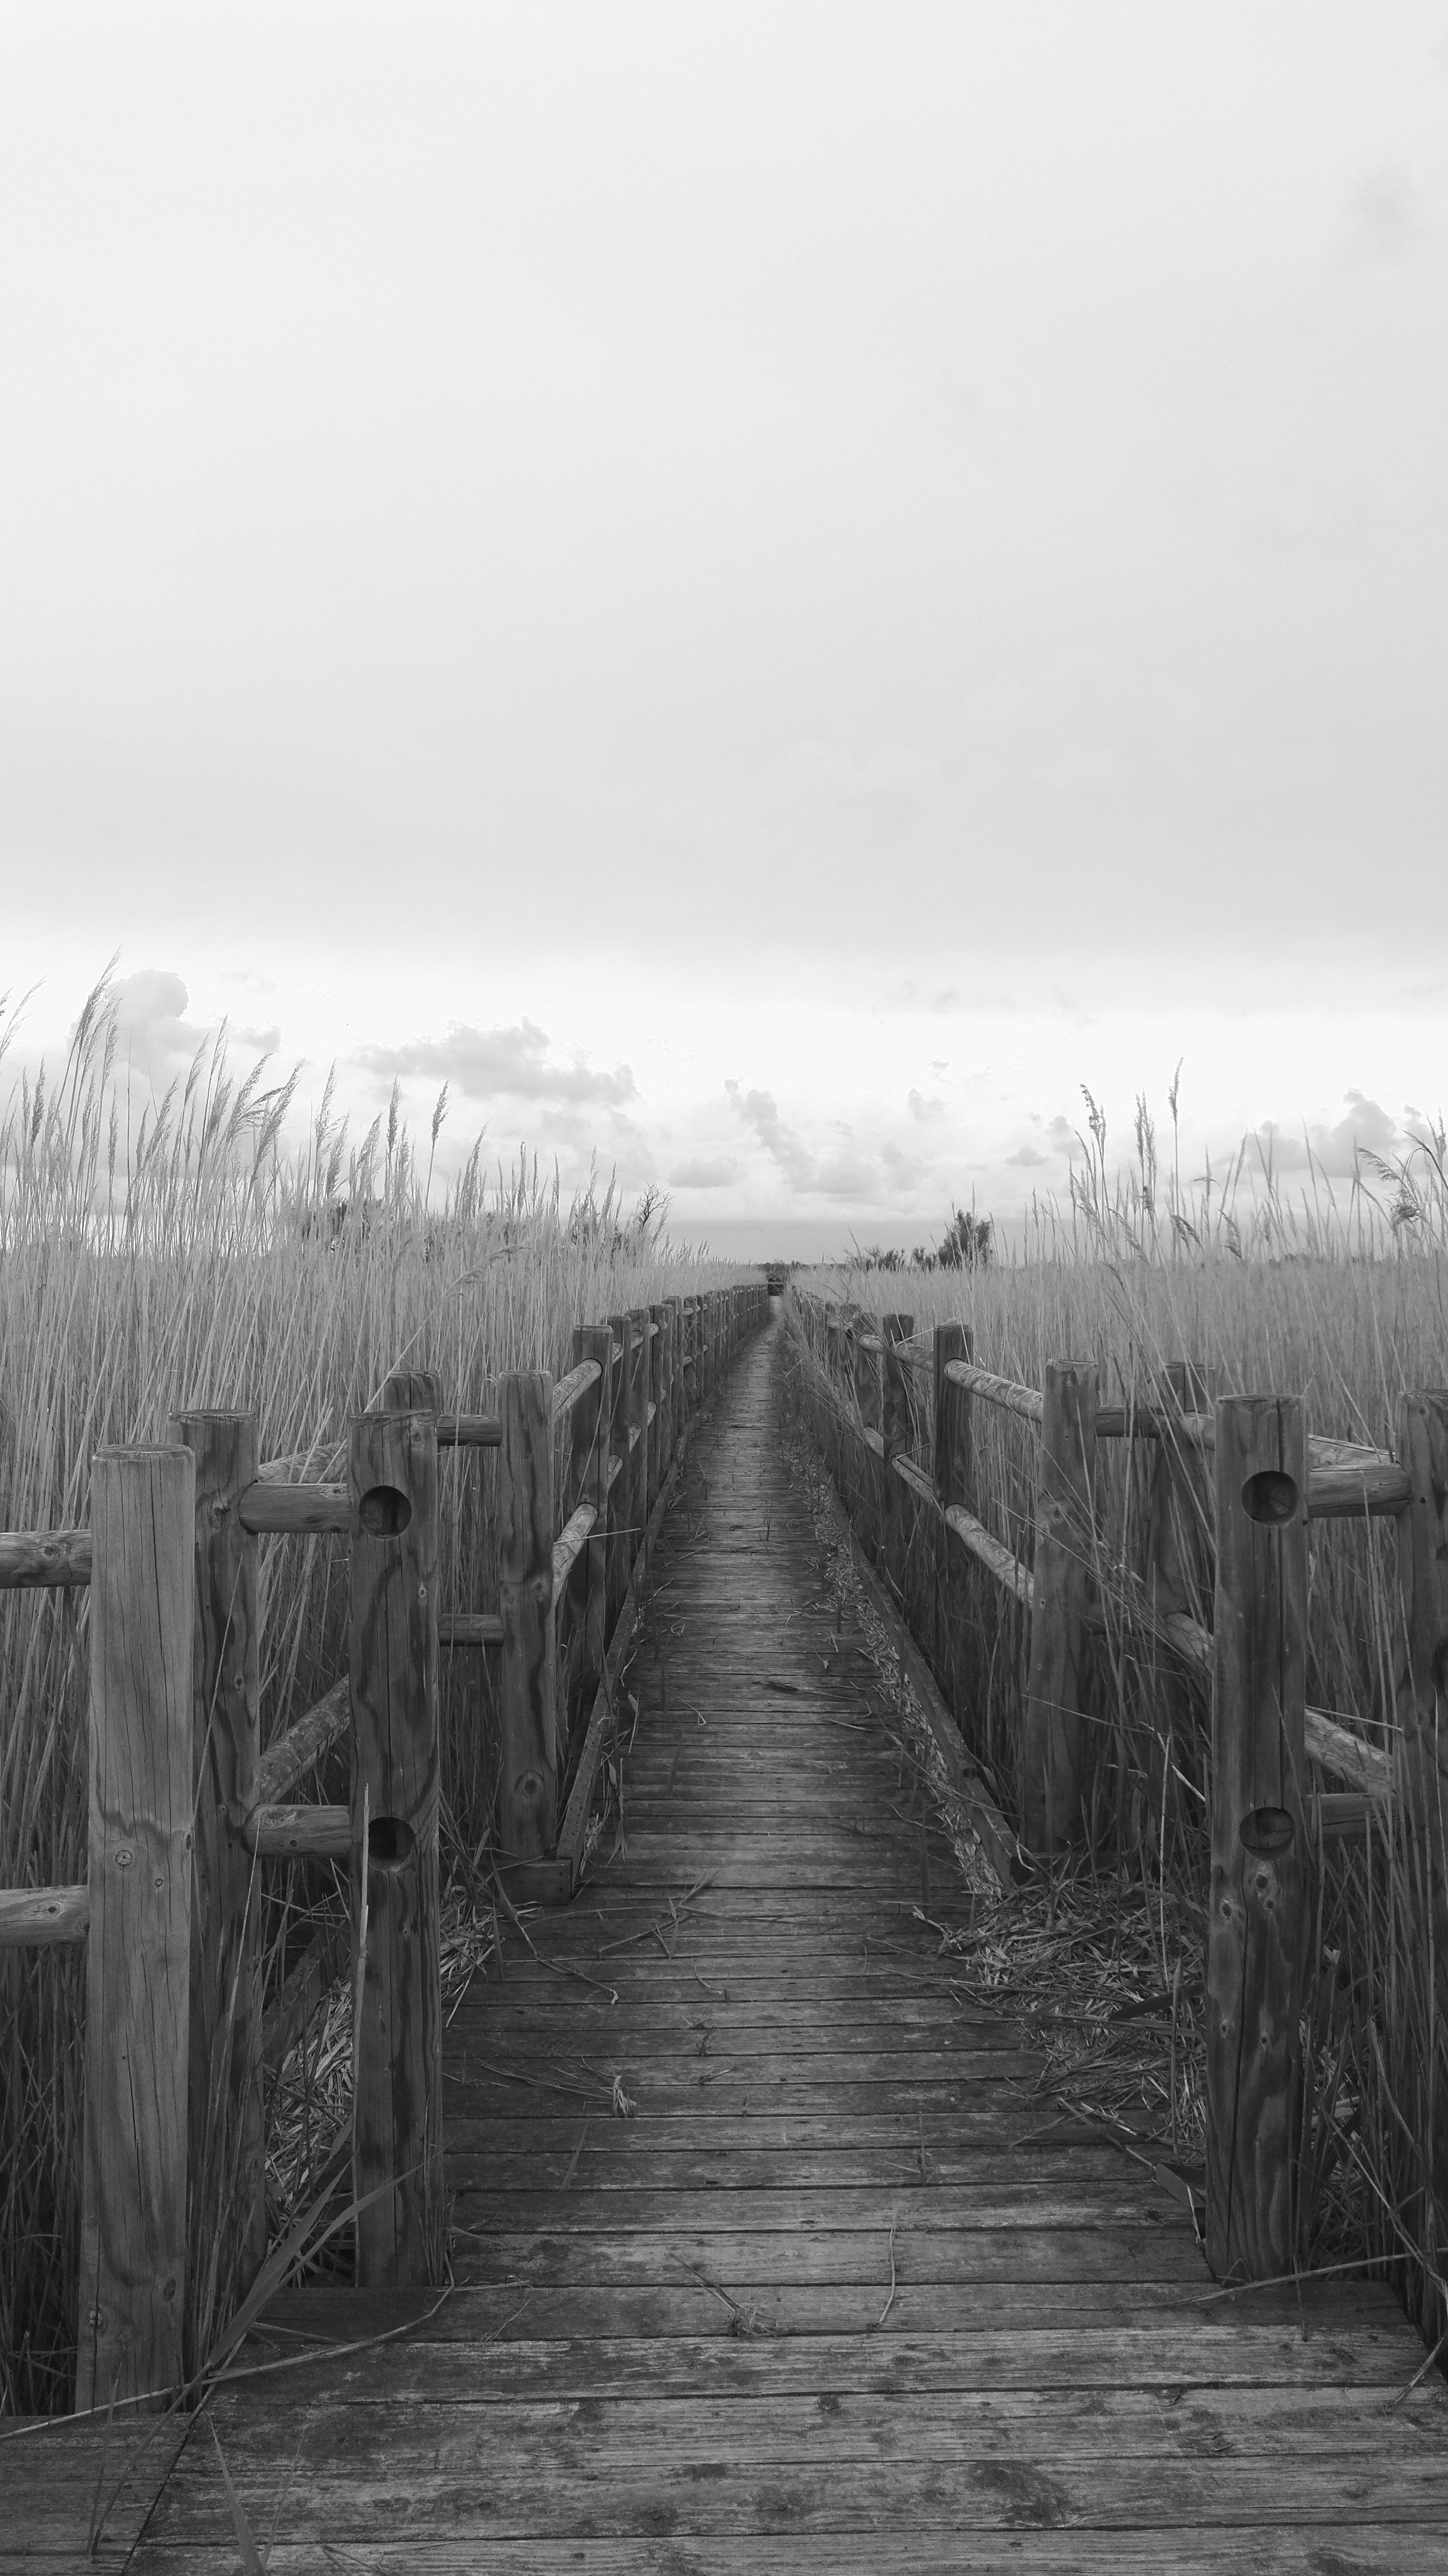
dock, path, way, black and white, camargue, monochrome photography, sky, morning, photography, horizon, monochrome, atmosphere, fog, wood, cloud, tree, mist, landscape, stock photography, wetland